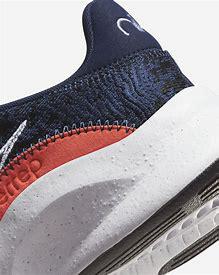
Brand: Nike
Model: Superrep Go